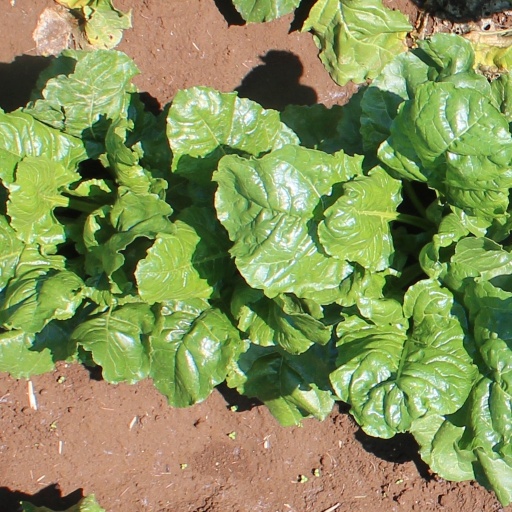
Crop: sugar beet